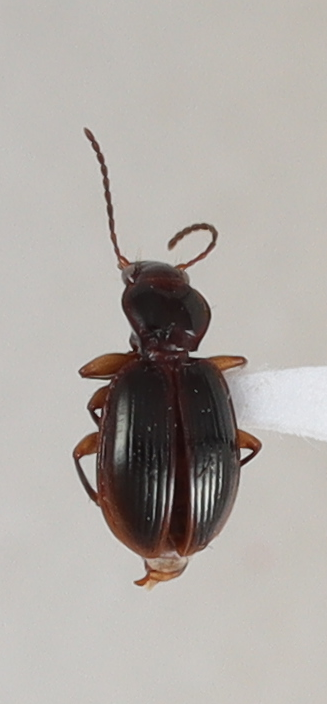
Scientific name: Mecyclothorax konanus
Plot: 6
Trap: W
Collected: 20200818